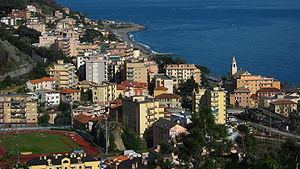
Cogoleto est une commune italienne d'environ 9 200 habitants située dans la ville métropolitaine de Gênes dans la région Ligurie dans le nord-ouest de l'Italie.